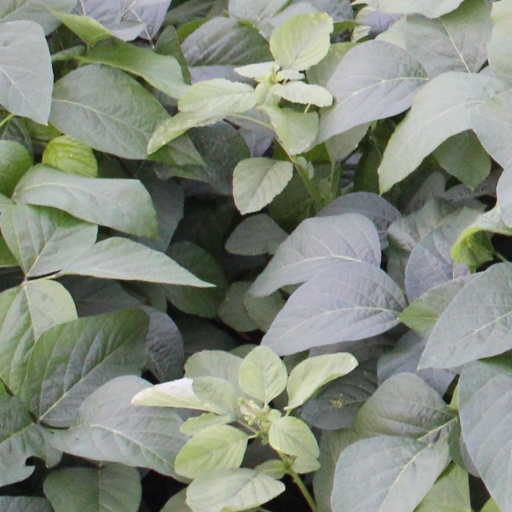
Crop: soybean